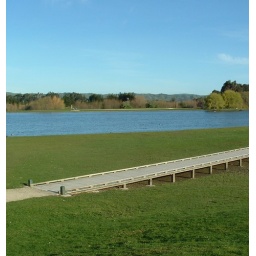
A bridge over grass at Henley Lake in Masterton